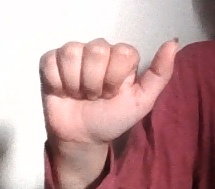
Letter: dhad